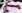
Number: 7